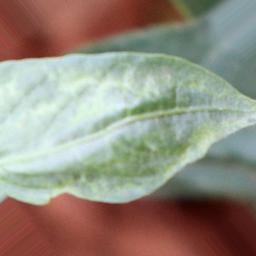
Label: healthy